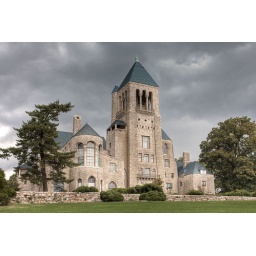
A &amp;quot;little&amp;quot; castle built by Raymond Pitcairn to house his antique collections.